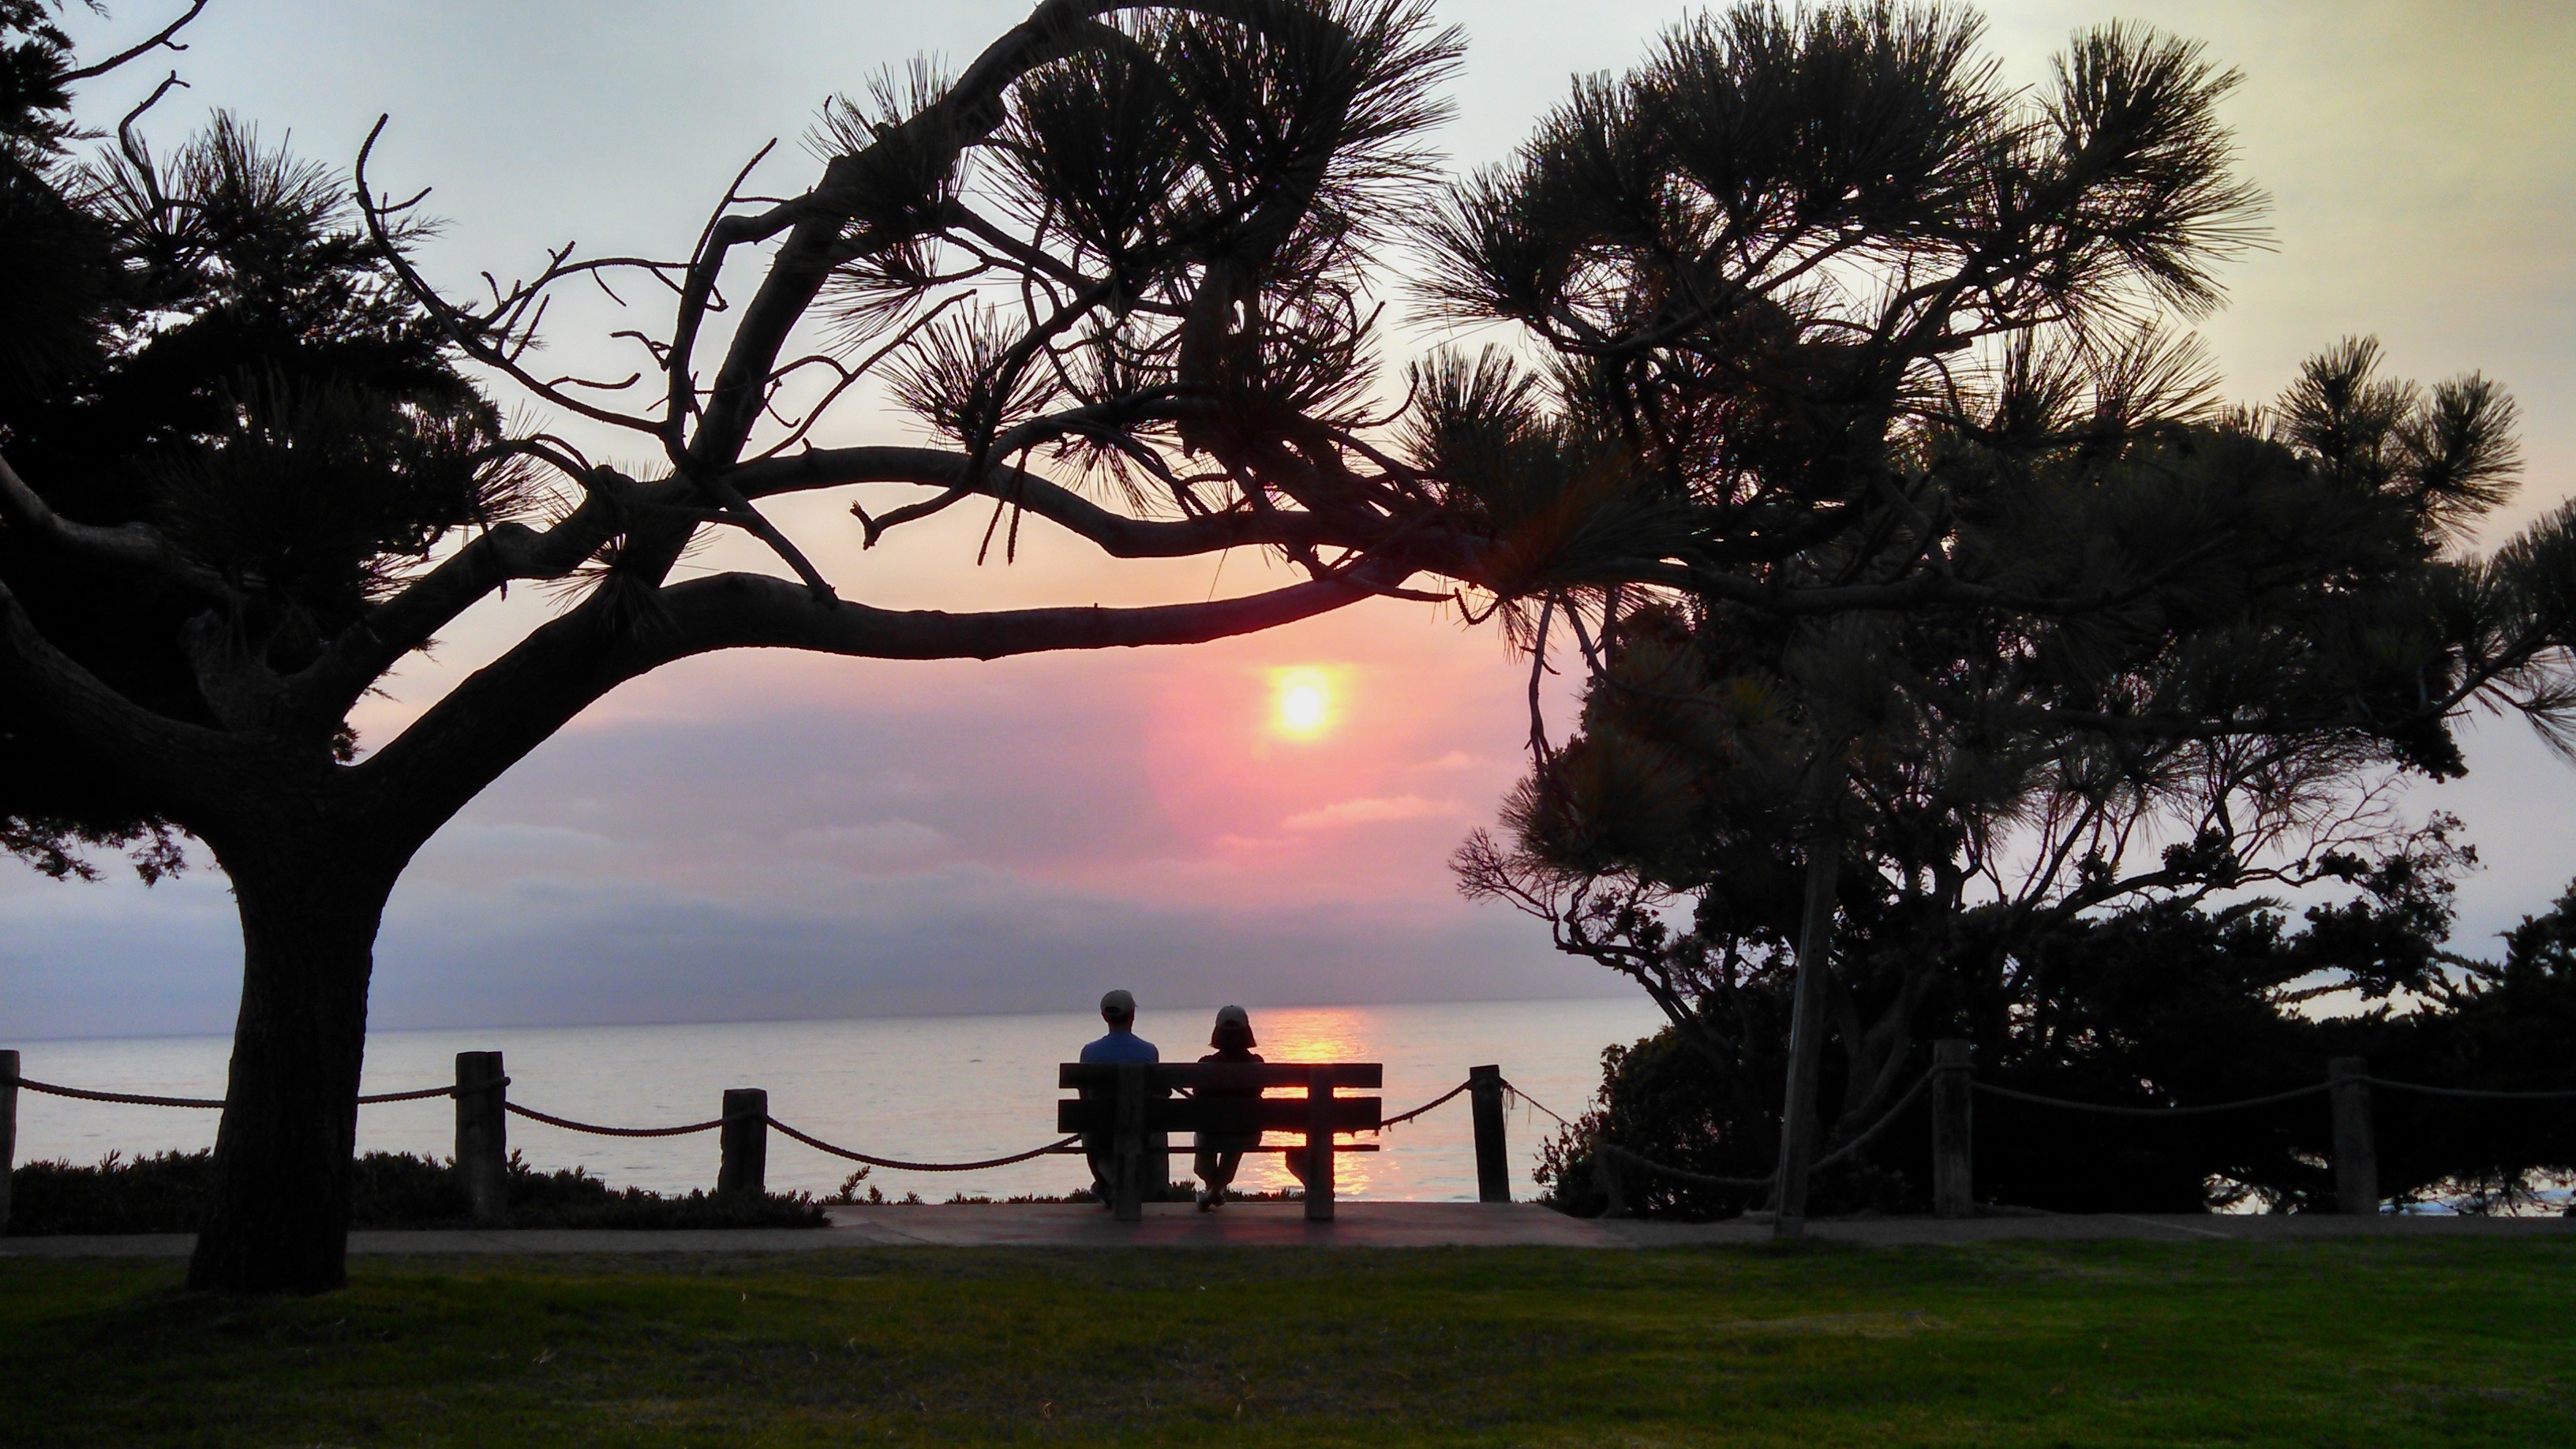
beach, tree, plant, sunset, bench, morning, flower, dawn, dusk, walk, evening, park, couple, romantic, savanna, date, sunset sky, woody plant, arecales, palm family